Suzi Quatro

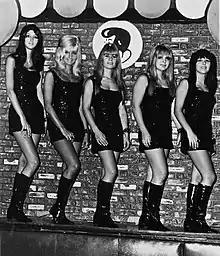
Quatro, at far right, pictured, along with two of her sisters, Patti and Arlene, and Eileen Biddlingmeier (center), in the Pleasure Seekers, 1966

In 1964, after seeing a television performance by the Beatles, Quatro's older sister, Patti, had formed an all-female garage rock band called the Pleasure Seekers with two friends. Quatro joined, too, and assumed the stage name of Suzi Soul; Patti Quatro was known as Patti Pleasure. Suzi sang and played bass in the band. The band also later featured another sister, Arlene. Many of their performances were in cabarets, where attention was (initially) focused more on their physical looks than their actual music. They sometimes had to wear miniskirts and wigs, which Quatro later considered to be necessary evils in the pursuit of success. They became well-known fixtures, though, in the burgeoning Detroit music community.